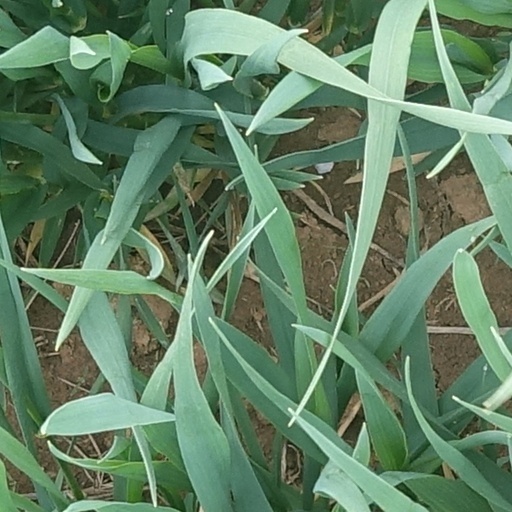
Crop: wheat